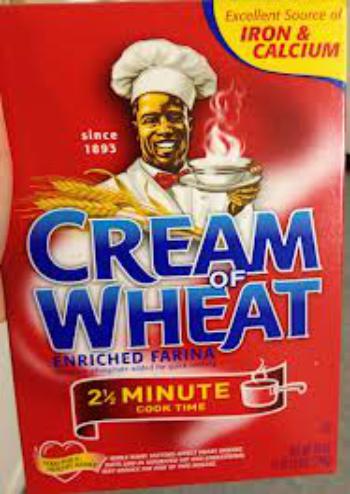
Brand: Cream of Wheat
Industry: Food